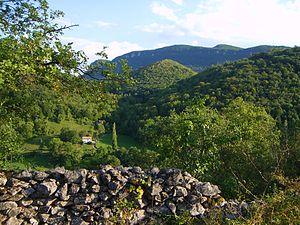
Saint-Girons (Ariège, France)